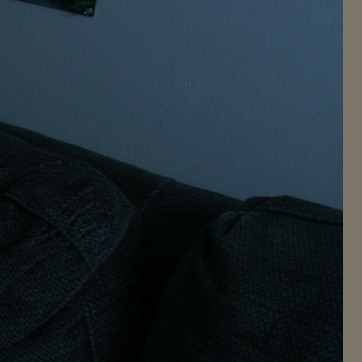
Material: painted